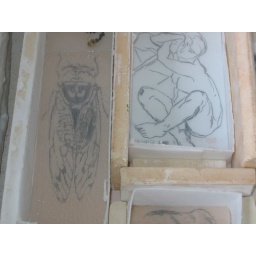
at the top of the fly is a copper wire fly with some black frit and a piece of glass over it